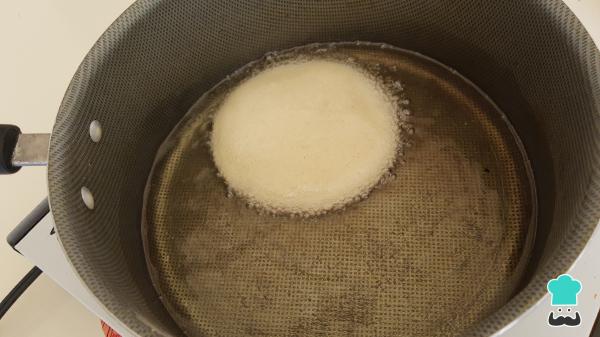
Fríe en abundante aceite hasta que se infle y se cocine uniformemente. Después, retira el exceso de aceite con una servitoalla o dejando reposar sobre una rejilla.